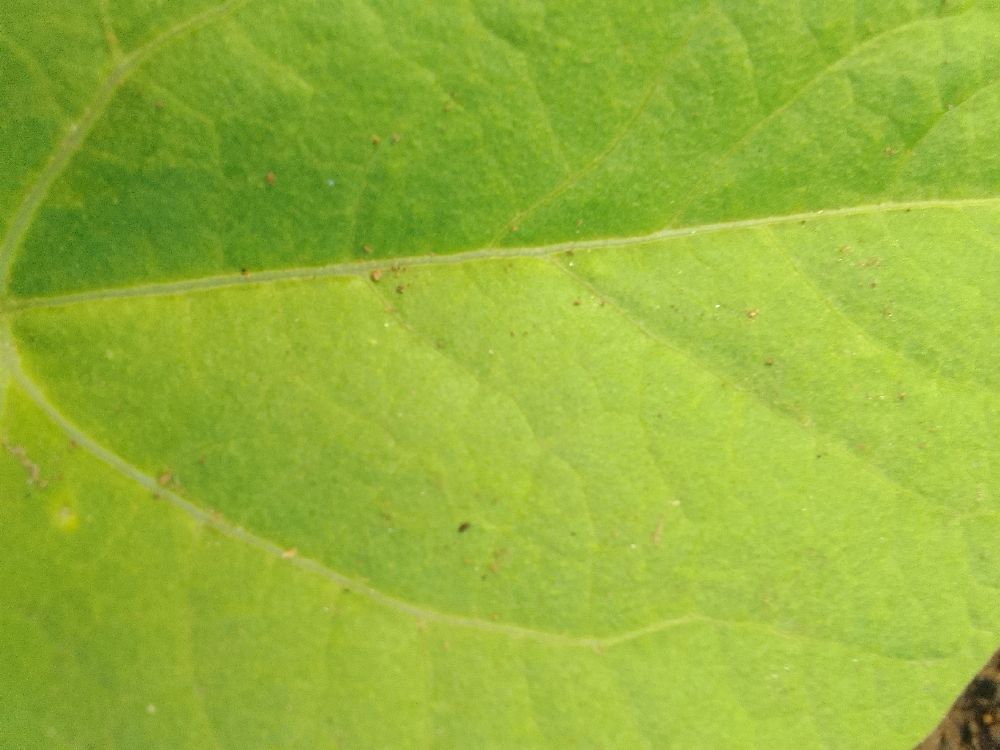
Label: healthy